Van Richten's Guide to Ghosts

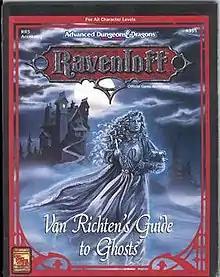

Van Richten's Guide to Ghosts is an accessory for the 2nd edition of the "Advanced Dungeons & Dragons" fantasy role-playing game, published in 1992.